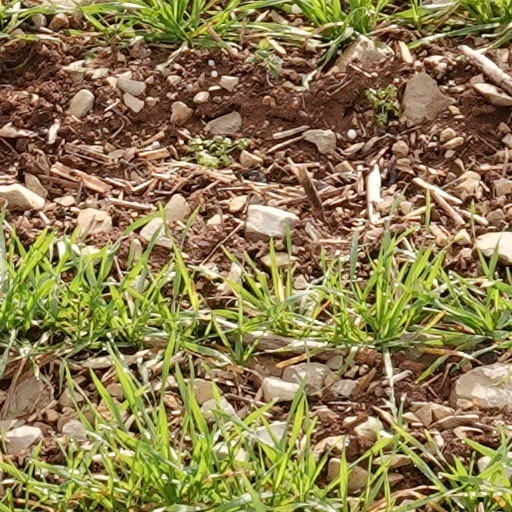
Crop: wheat